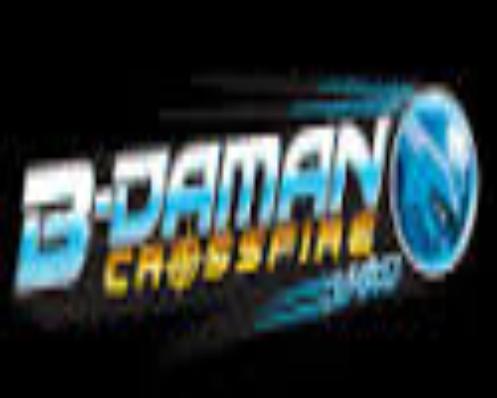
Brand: B-Daman
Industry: Leisure